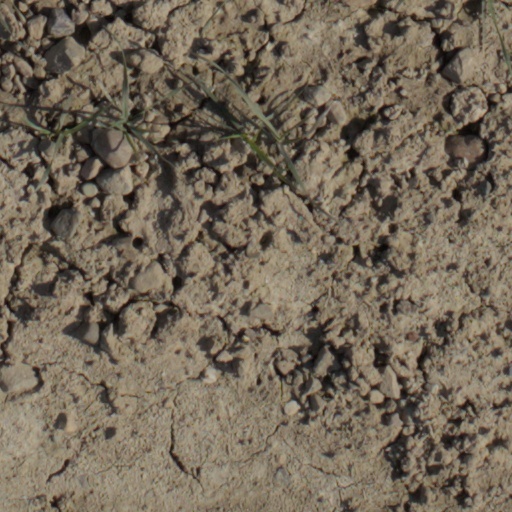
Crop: wheat